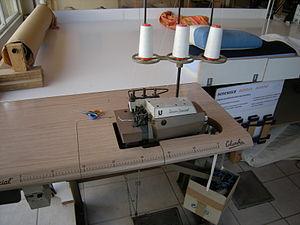
Surjeteuse 3 fils
La surjeteuse est un type particulier de machine à coudre, elle permet de couper, piquer et surfiler un ou deux tissus en une seule opération. Cela permet à la fois d'assembler des tissus et d'effectuer les finitions. Le principal point utilisé est le point de chaînette, c'est ce point qui fut le premier à être mécanisé par Barthélemy Thimonnier. Les coutures effectuées sont élastiques et particulièrement adaptées aux tissus modernes comme le jersey et le lycra.